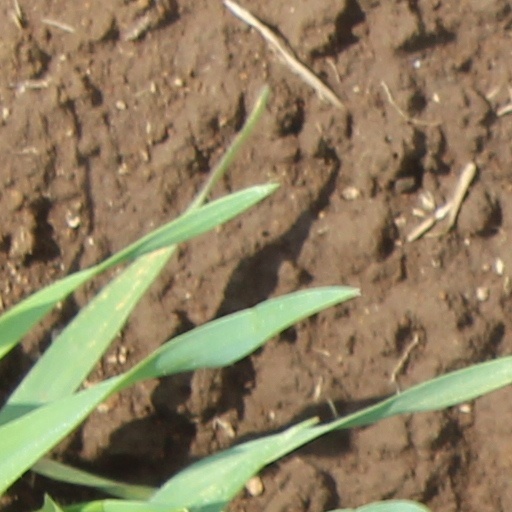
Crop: wheat